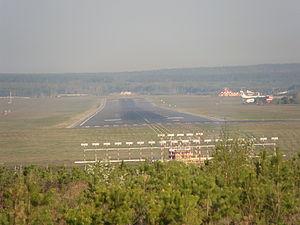
L'aéroport international Iémélianovo desservant le kraï de Krasnoïarsk, en Russie, à 27 km au nord-ouest de la ville de Krasnoïarsk. En mai 2015, c'était le 13ᵉ aéroport le plus fréquenté de Russie.